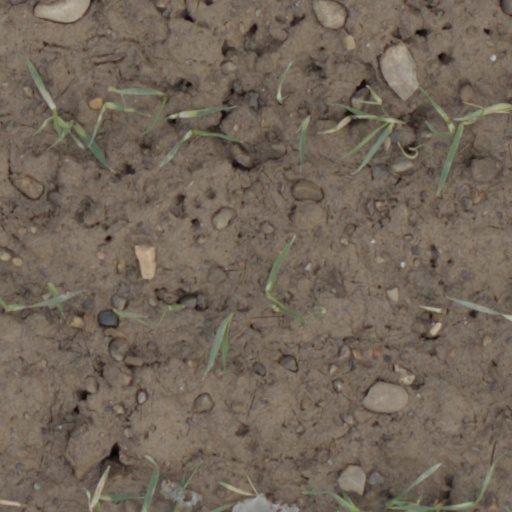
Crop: wheat